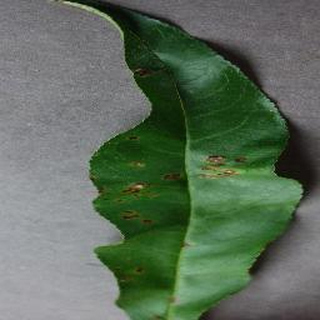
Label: peach_bacterial_spot